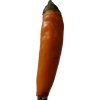
Label: pepper